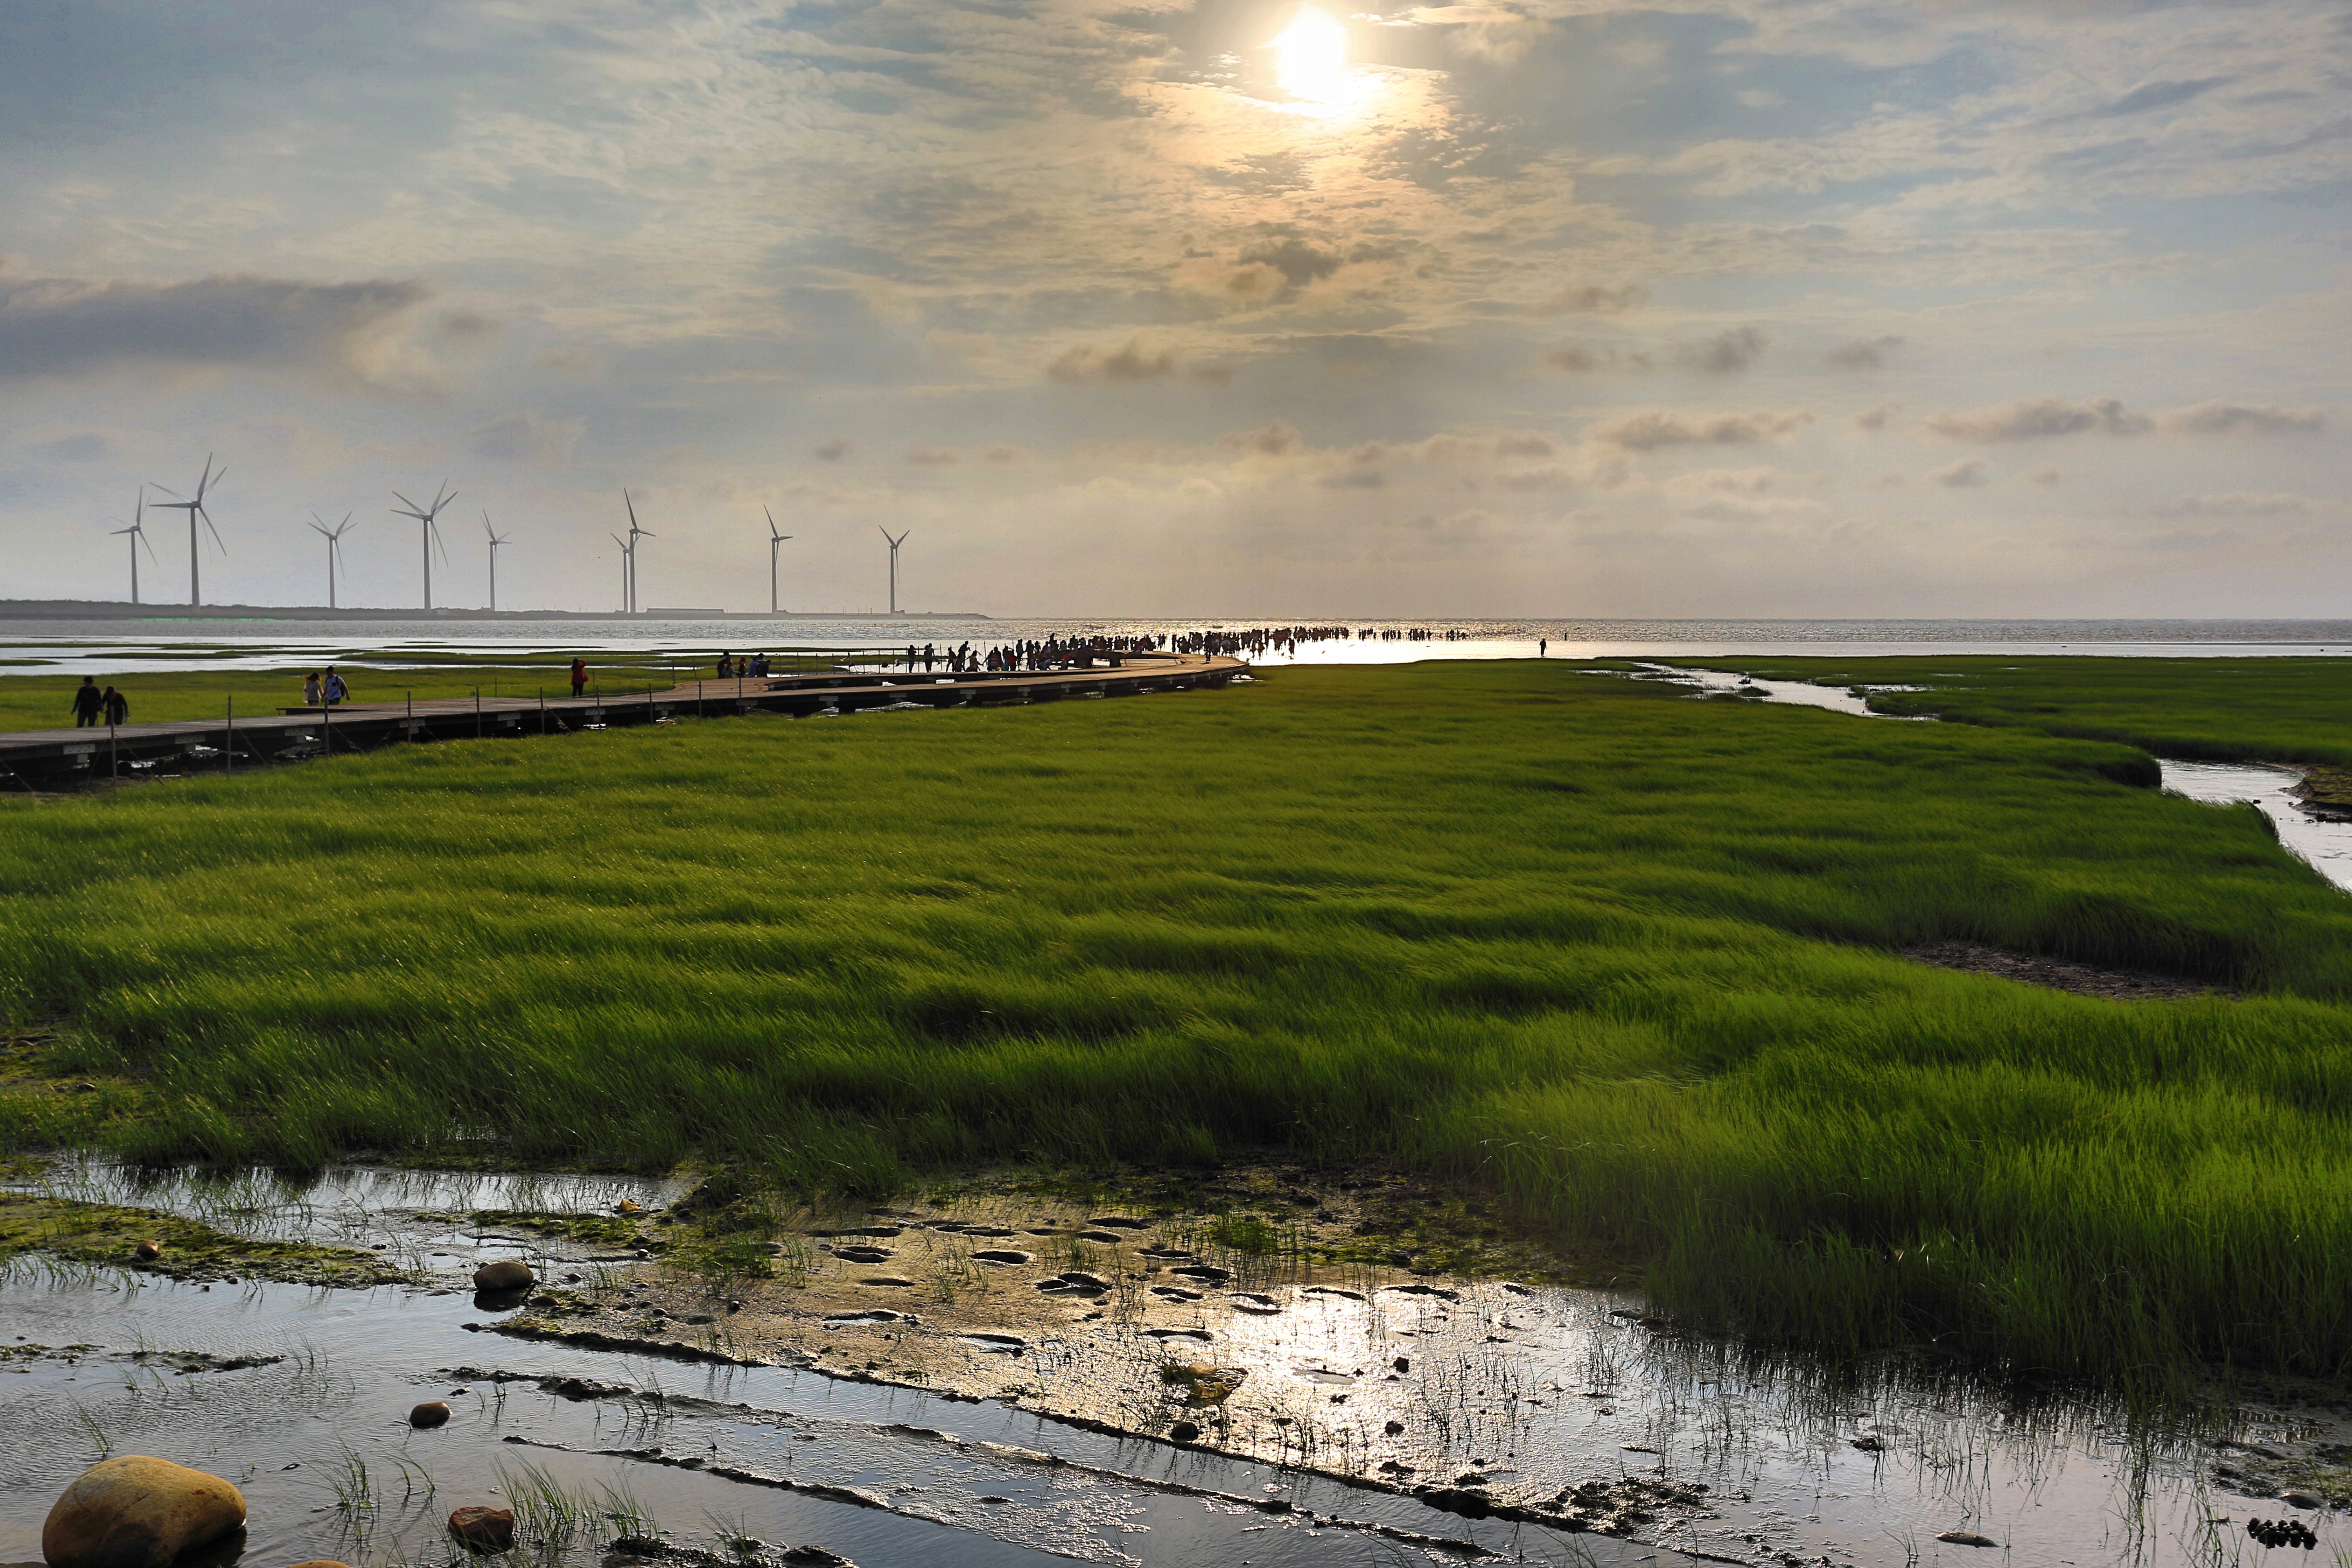
landscape, sea, coast, water, nature, grass, ocean, horizon, marsh, cloud, morning, shore, river, green, reflection, reservoir, waterway, body of water, polder, wetland, taiwan, habitat, estuary, rural area, the evening sun, scenic views, mudflat, natural environment, geographical feature